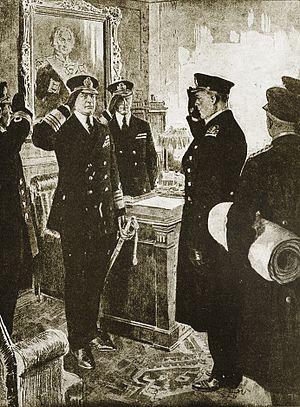
dans le salon_à_bord_du_Queen_Elizabeth, l'amiral Beatty reçoit_Meurer_qui négocie les conditions de redition de la flotte allemande en 1918.